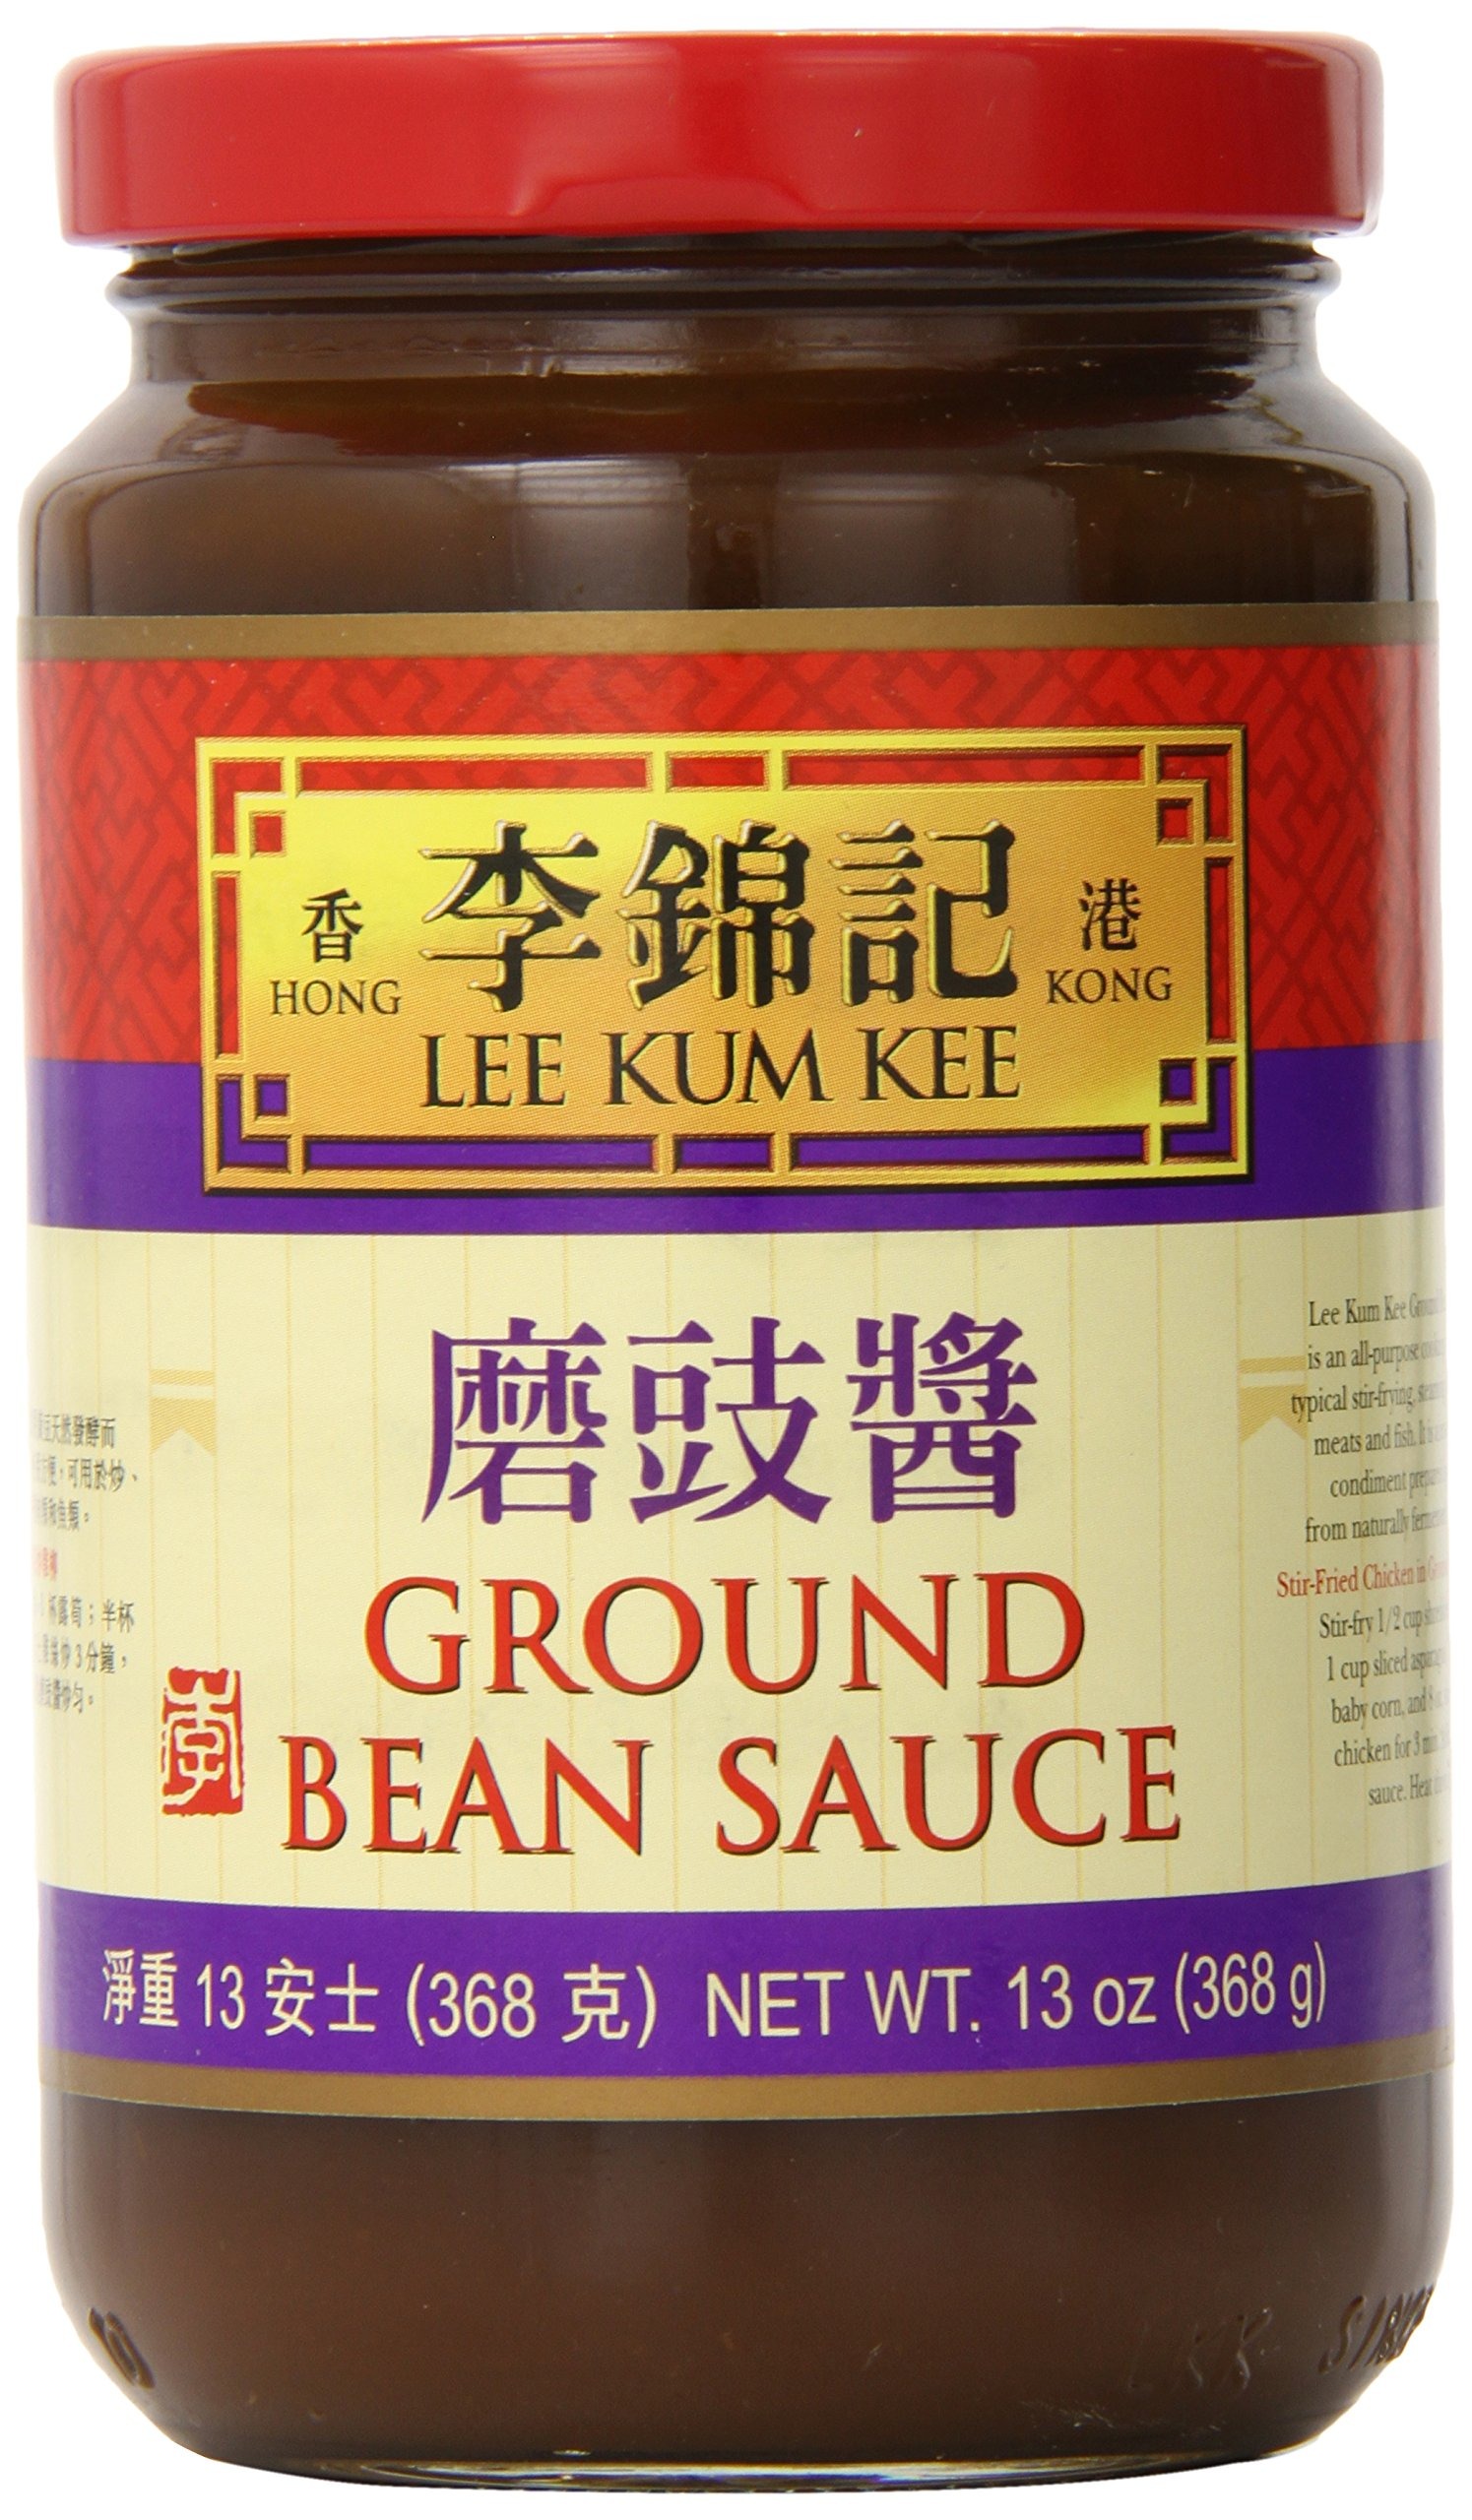
Item Name: Lee Kum Kee Ground Bean Sauce, 13 Ounce (Pack of 12)
Bullet Point 1: An all-purpose cooking sauce
Bullet Point 2: Use for stir frying, steaming or braising meats and fish
Bullet Point 3: Ready-to-use condiment prepared specially from naturally fermented soybeans
Value: 156.0
Unit: ounce

Price: 4.28